List of Assassin's Creed characters

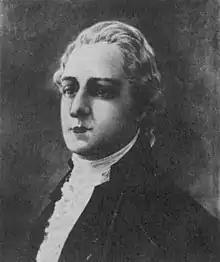
Dr. Benjamin Church

Israel Putnam (7 January 1718 – 29 May 1790) (voiced by Andreas Apergis) was an American military officer and Patriot commander during the American Revolutionary War. He is best remembered for fighting with distinction at the Battle of Bunker Hill in 1775 at the start of the war. In the game, he is shown being assisted by Connor during the battle, whom Putnam initially distrusts, but later comes to respect after the Assassin proves himself by killing the British commander and Templar John Pitcairn. Although both sides suffer heavy casualties, Pitcairn ultimately deems the battle a lost cause and orders his troops to retreat, allowing the British to capture Charlestown. The following year, after Connor thwarts an assassination attempt on George Washington that he was originally framed for, Putnam comes to his defense and praises him, calling Connor a hero.